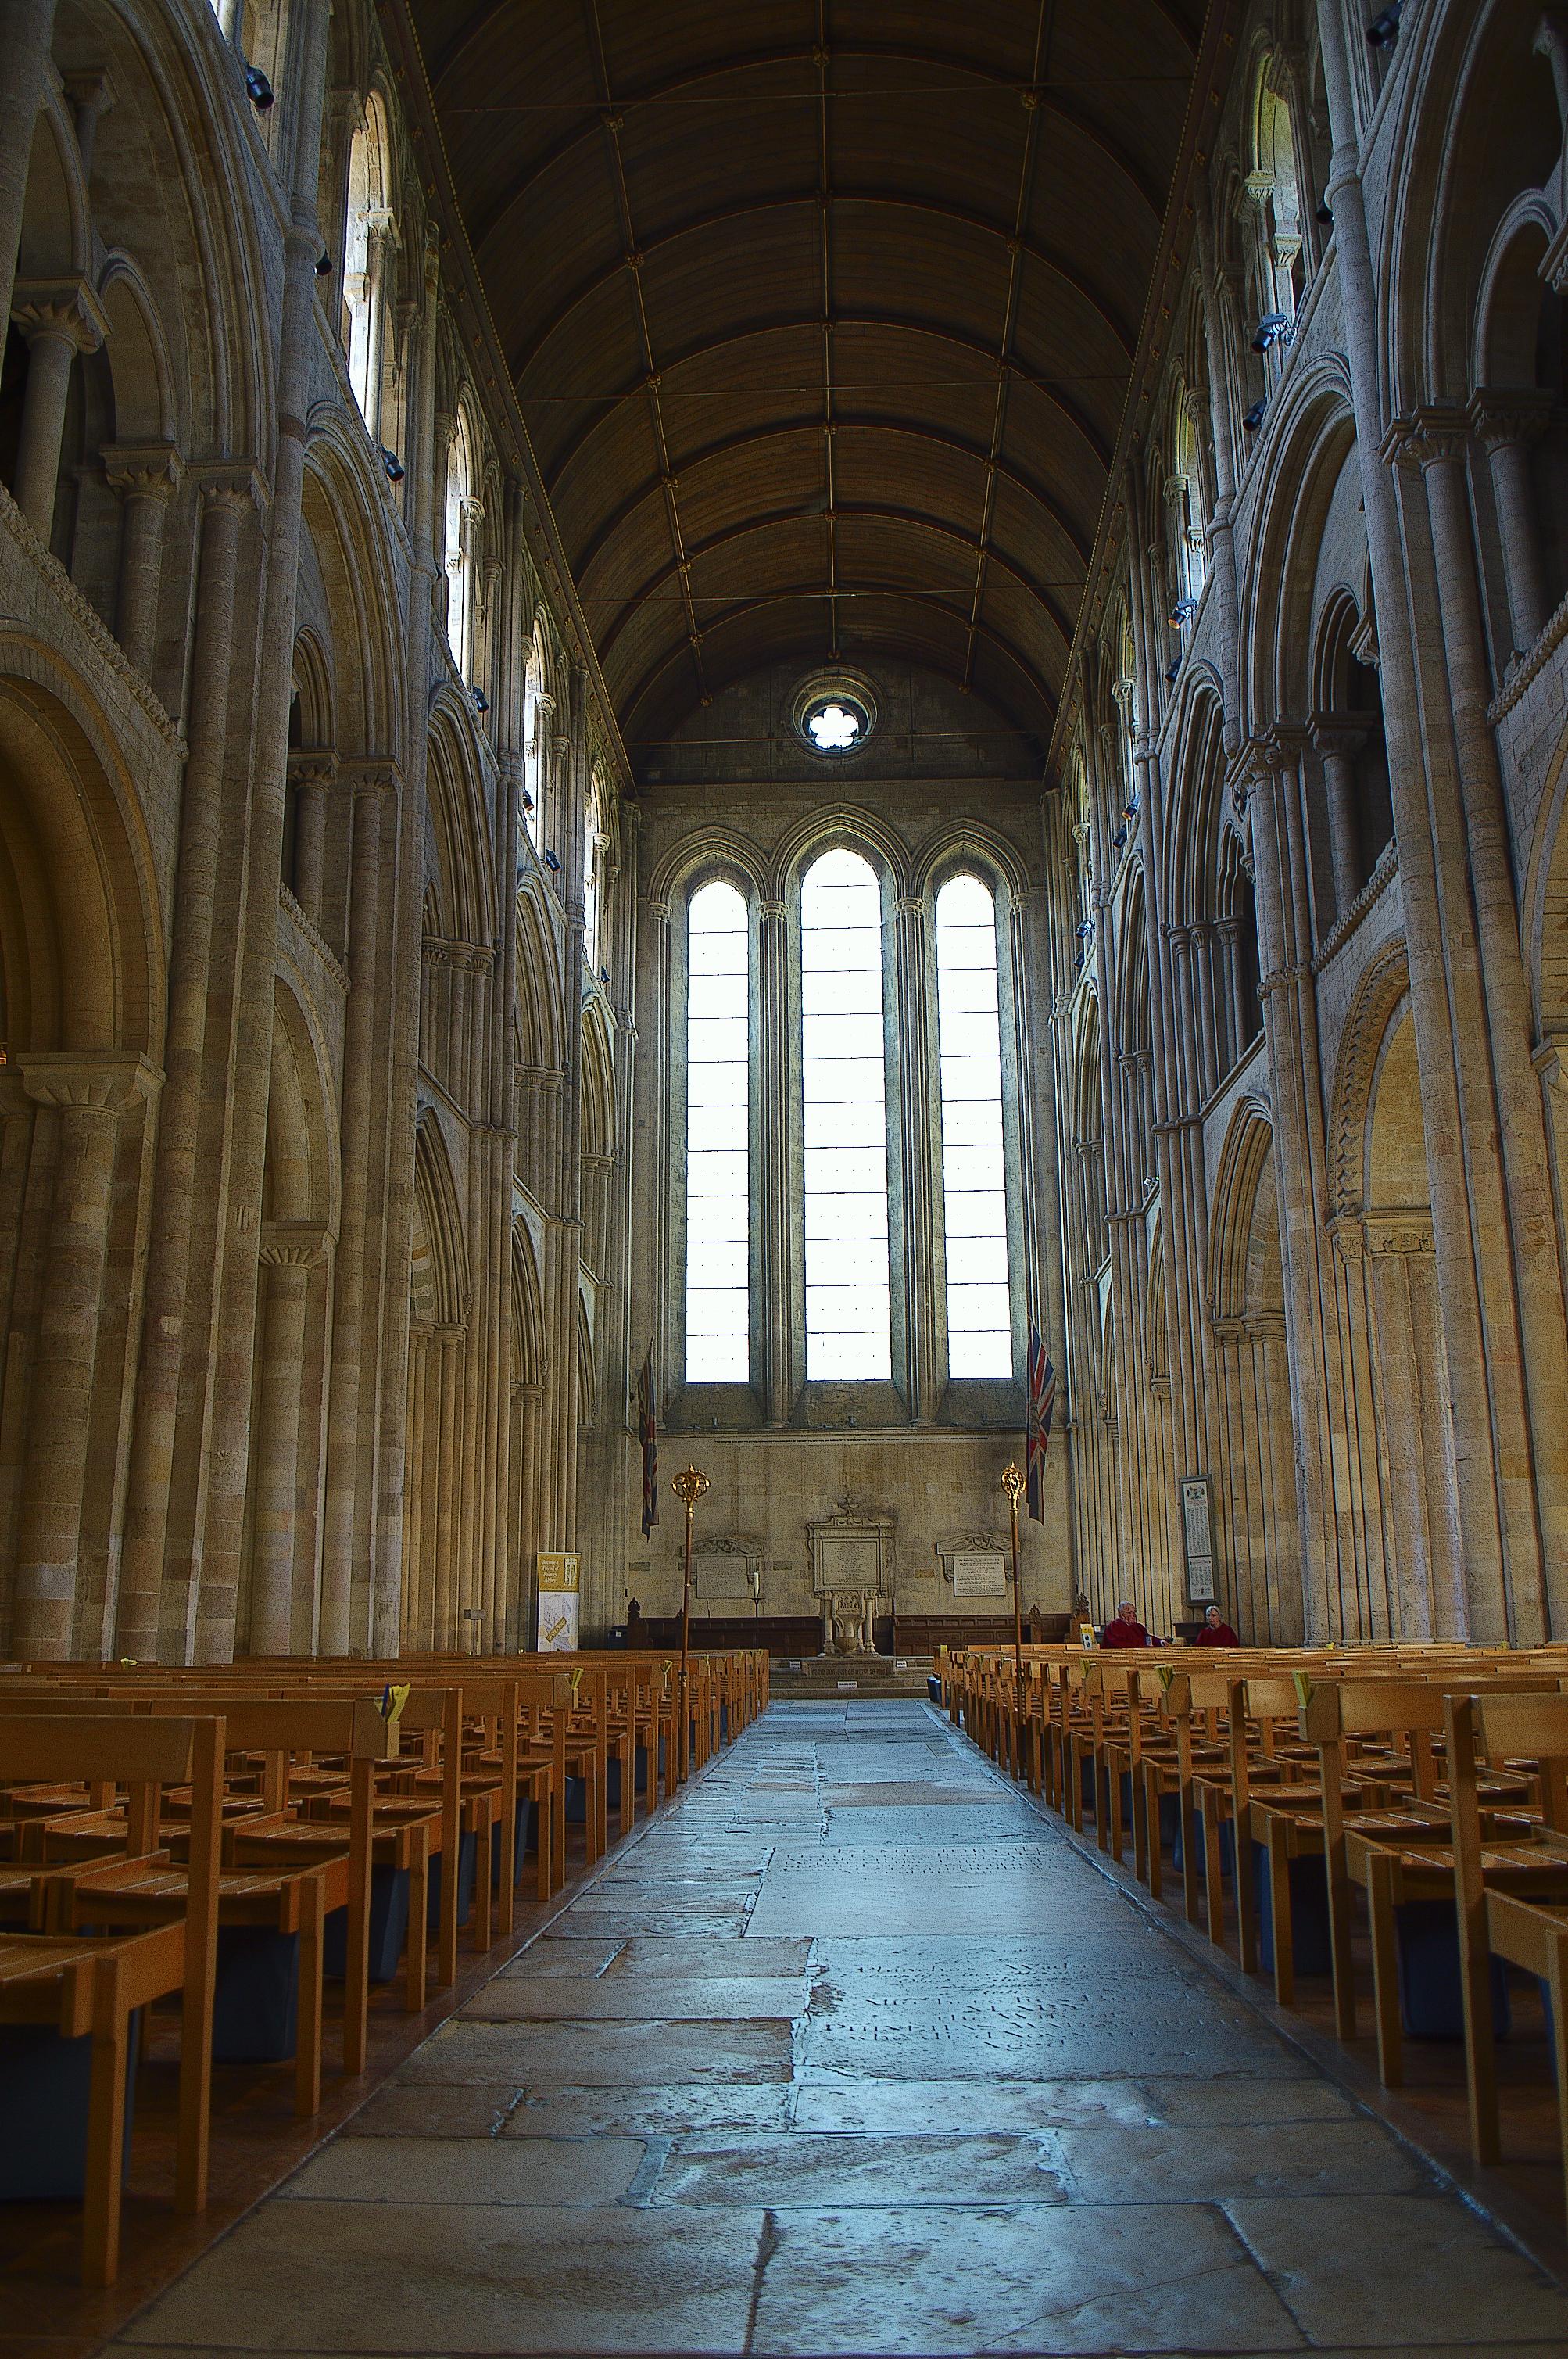
architecture, building, church, cathedral, chapel, place of worship, aisle, monastery, symmetry